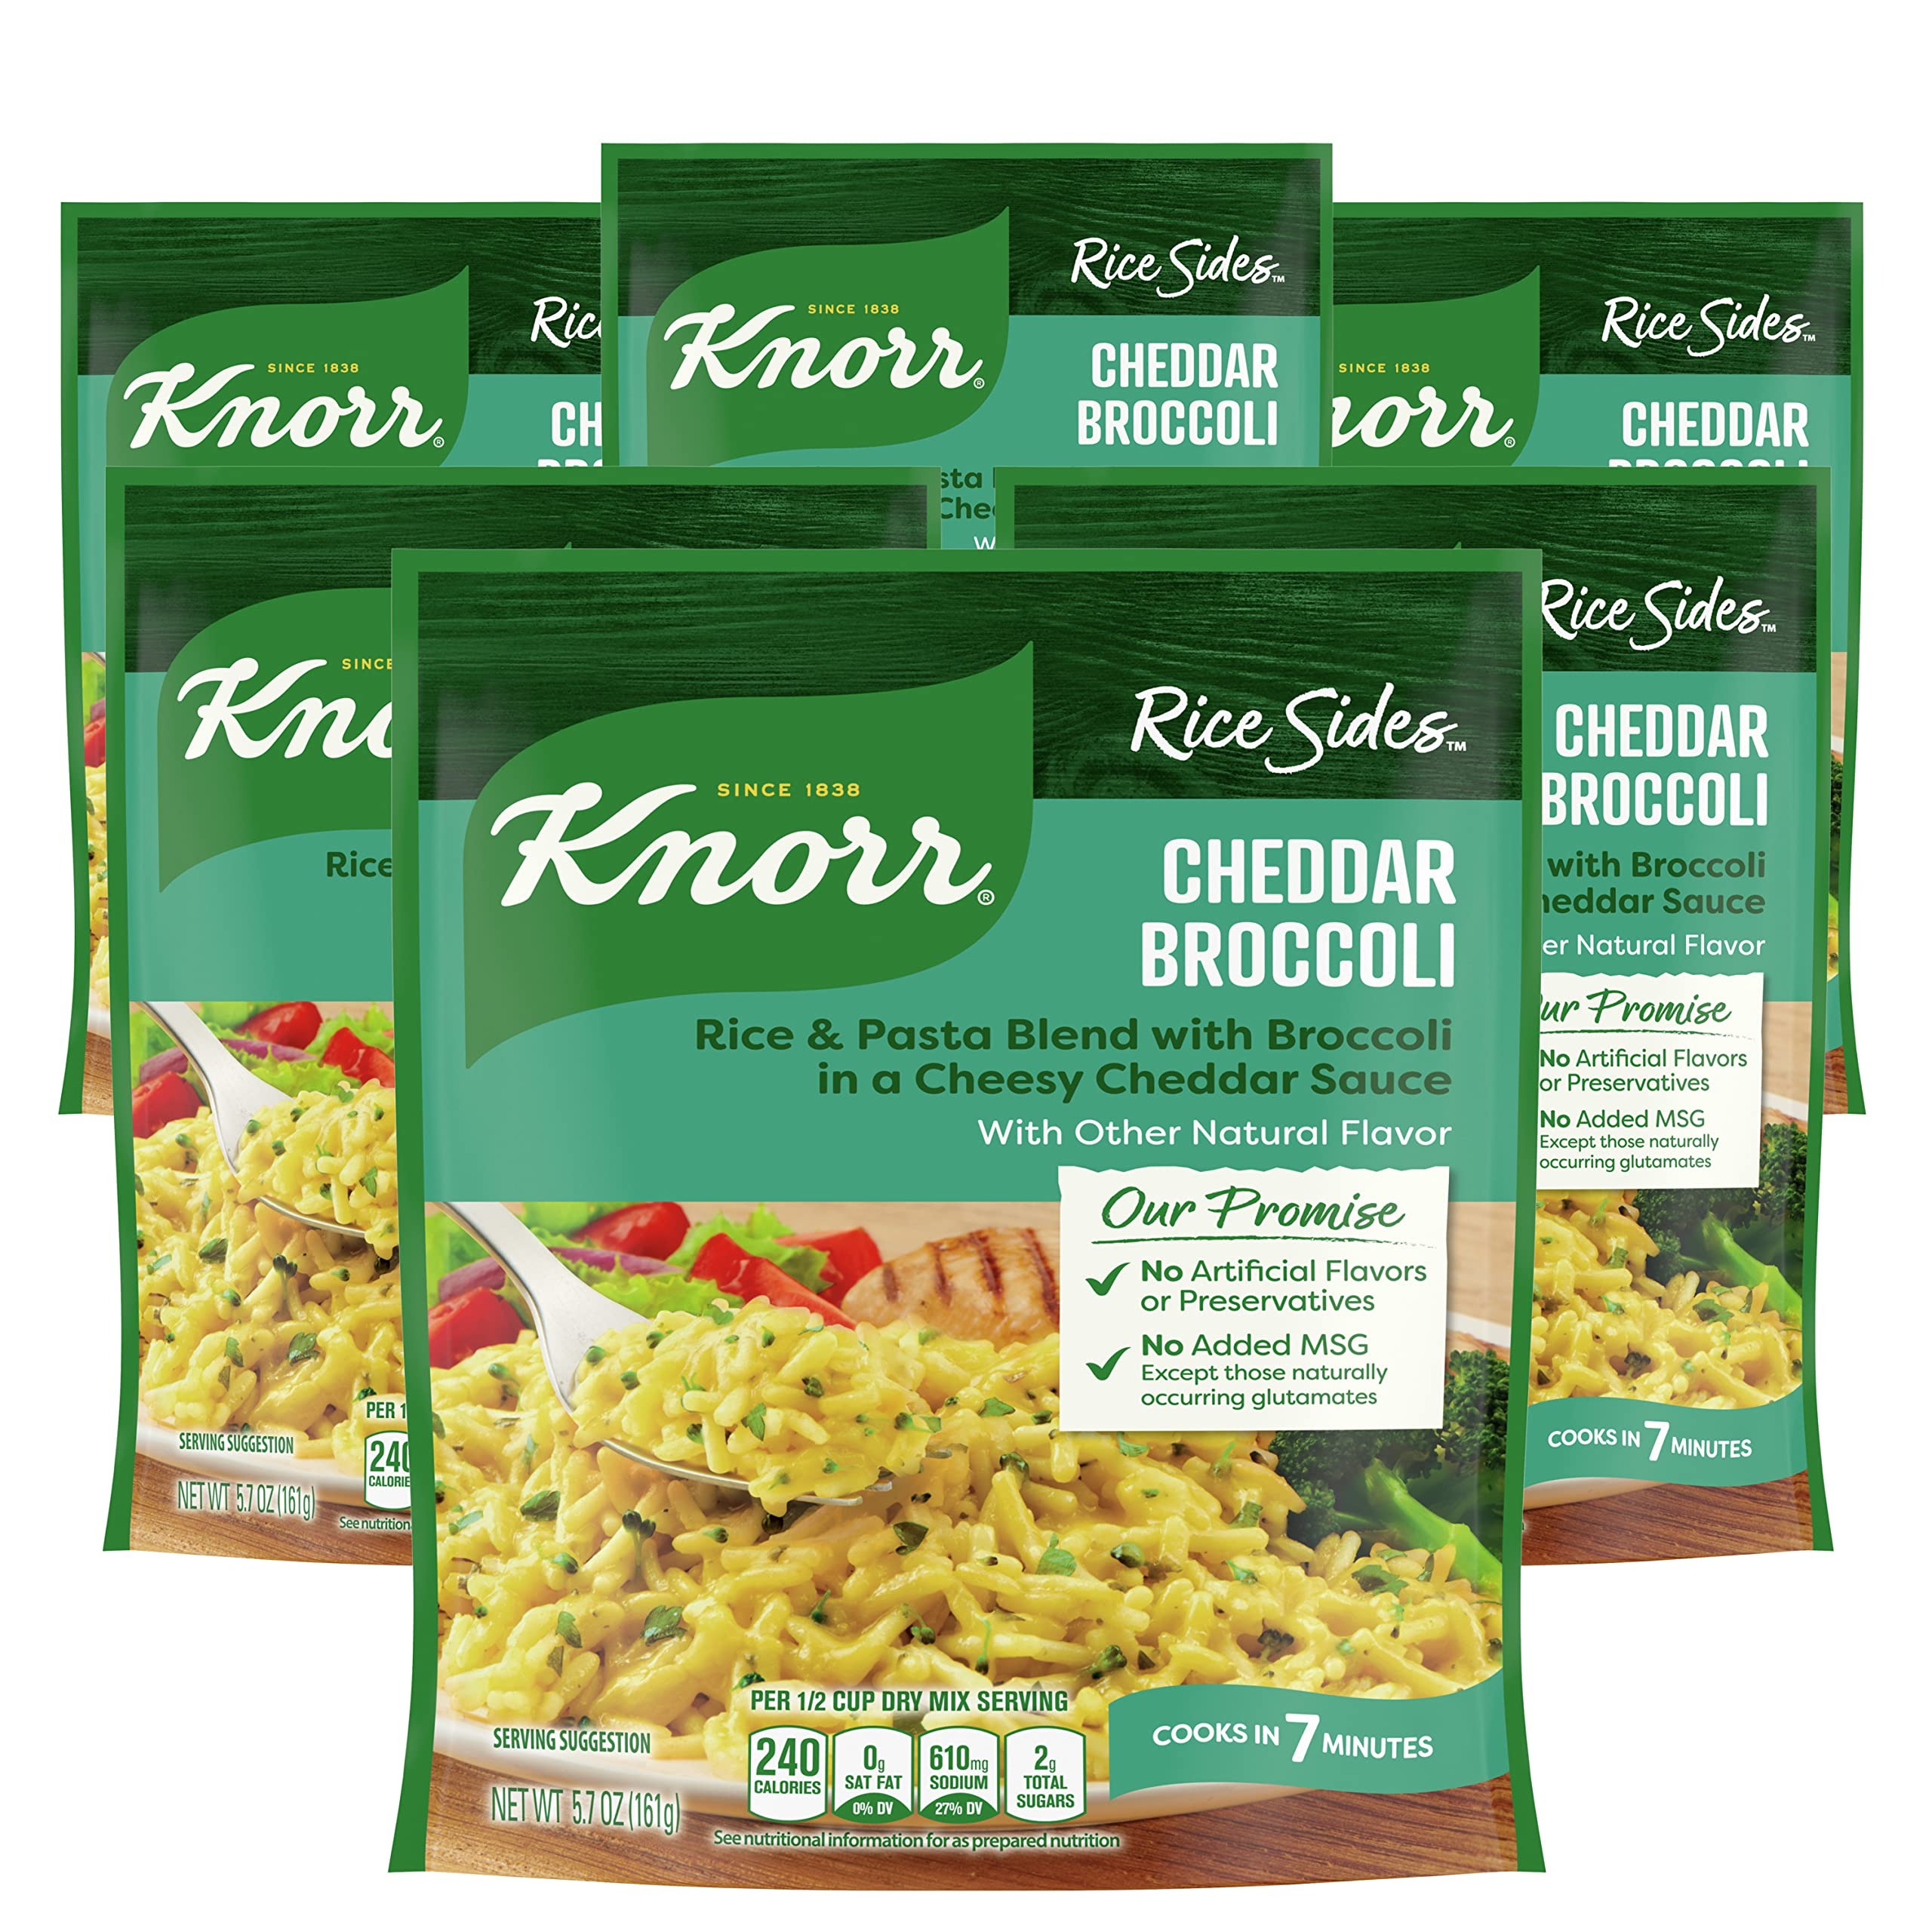
Item Name: Knorr Rice Sides Cheddar Broccoli, 5.7 Ounce (Pack of 6)
Bullet Point 1: Knorr Rice Sides Cheddar Broccoli Rice is a rice and pasta blend side dish that enhances meals with amazing flavor
Bullet Point 2: Rice Sides Cheddar Broccoli deliciously combines broccoli florets with the creamy goodness of cheddar cheese sauce
Bullet Point 3: Knorr Cheddar Broccoli rice sides uses no artificial flavors or preservatives
Bullet Point 4: Knorr Rice Sides are quick and easy to prepare — they cook in just 7 minutes, for an easy meal everyone will love
Bullet Point 5: You can easily prepare Knorr Rice Sides Cheddar Broccoli on the stove or in a microwave
Value: 34.2
Unit: Ounce

Price: 1.33